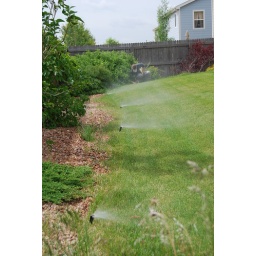
Tilted heads. Poor water distribution, resulting in brown spots in grass.